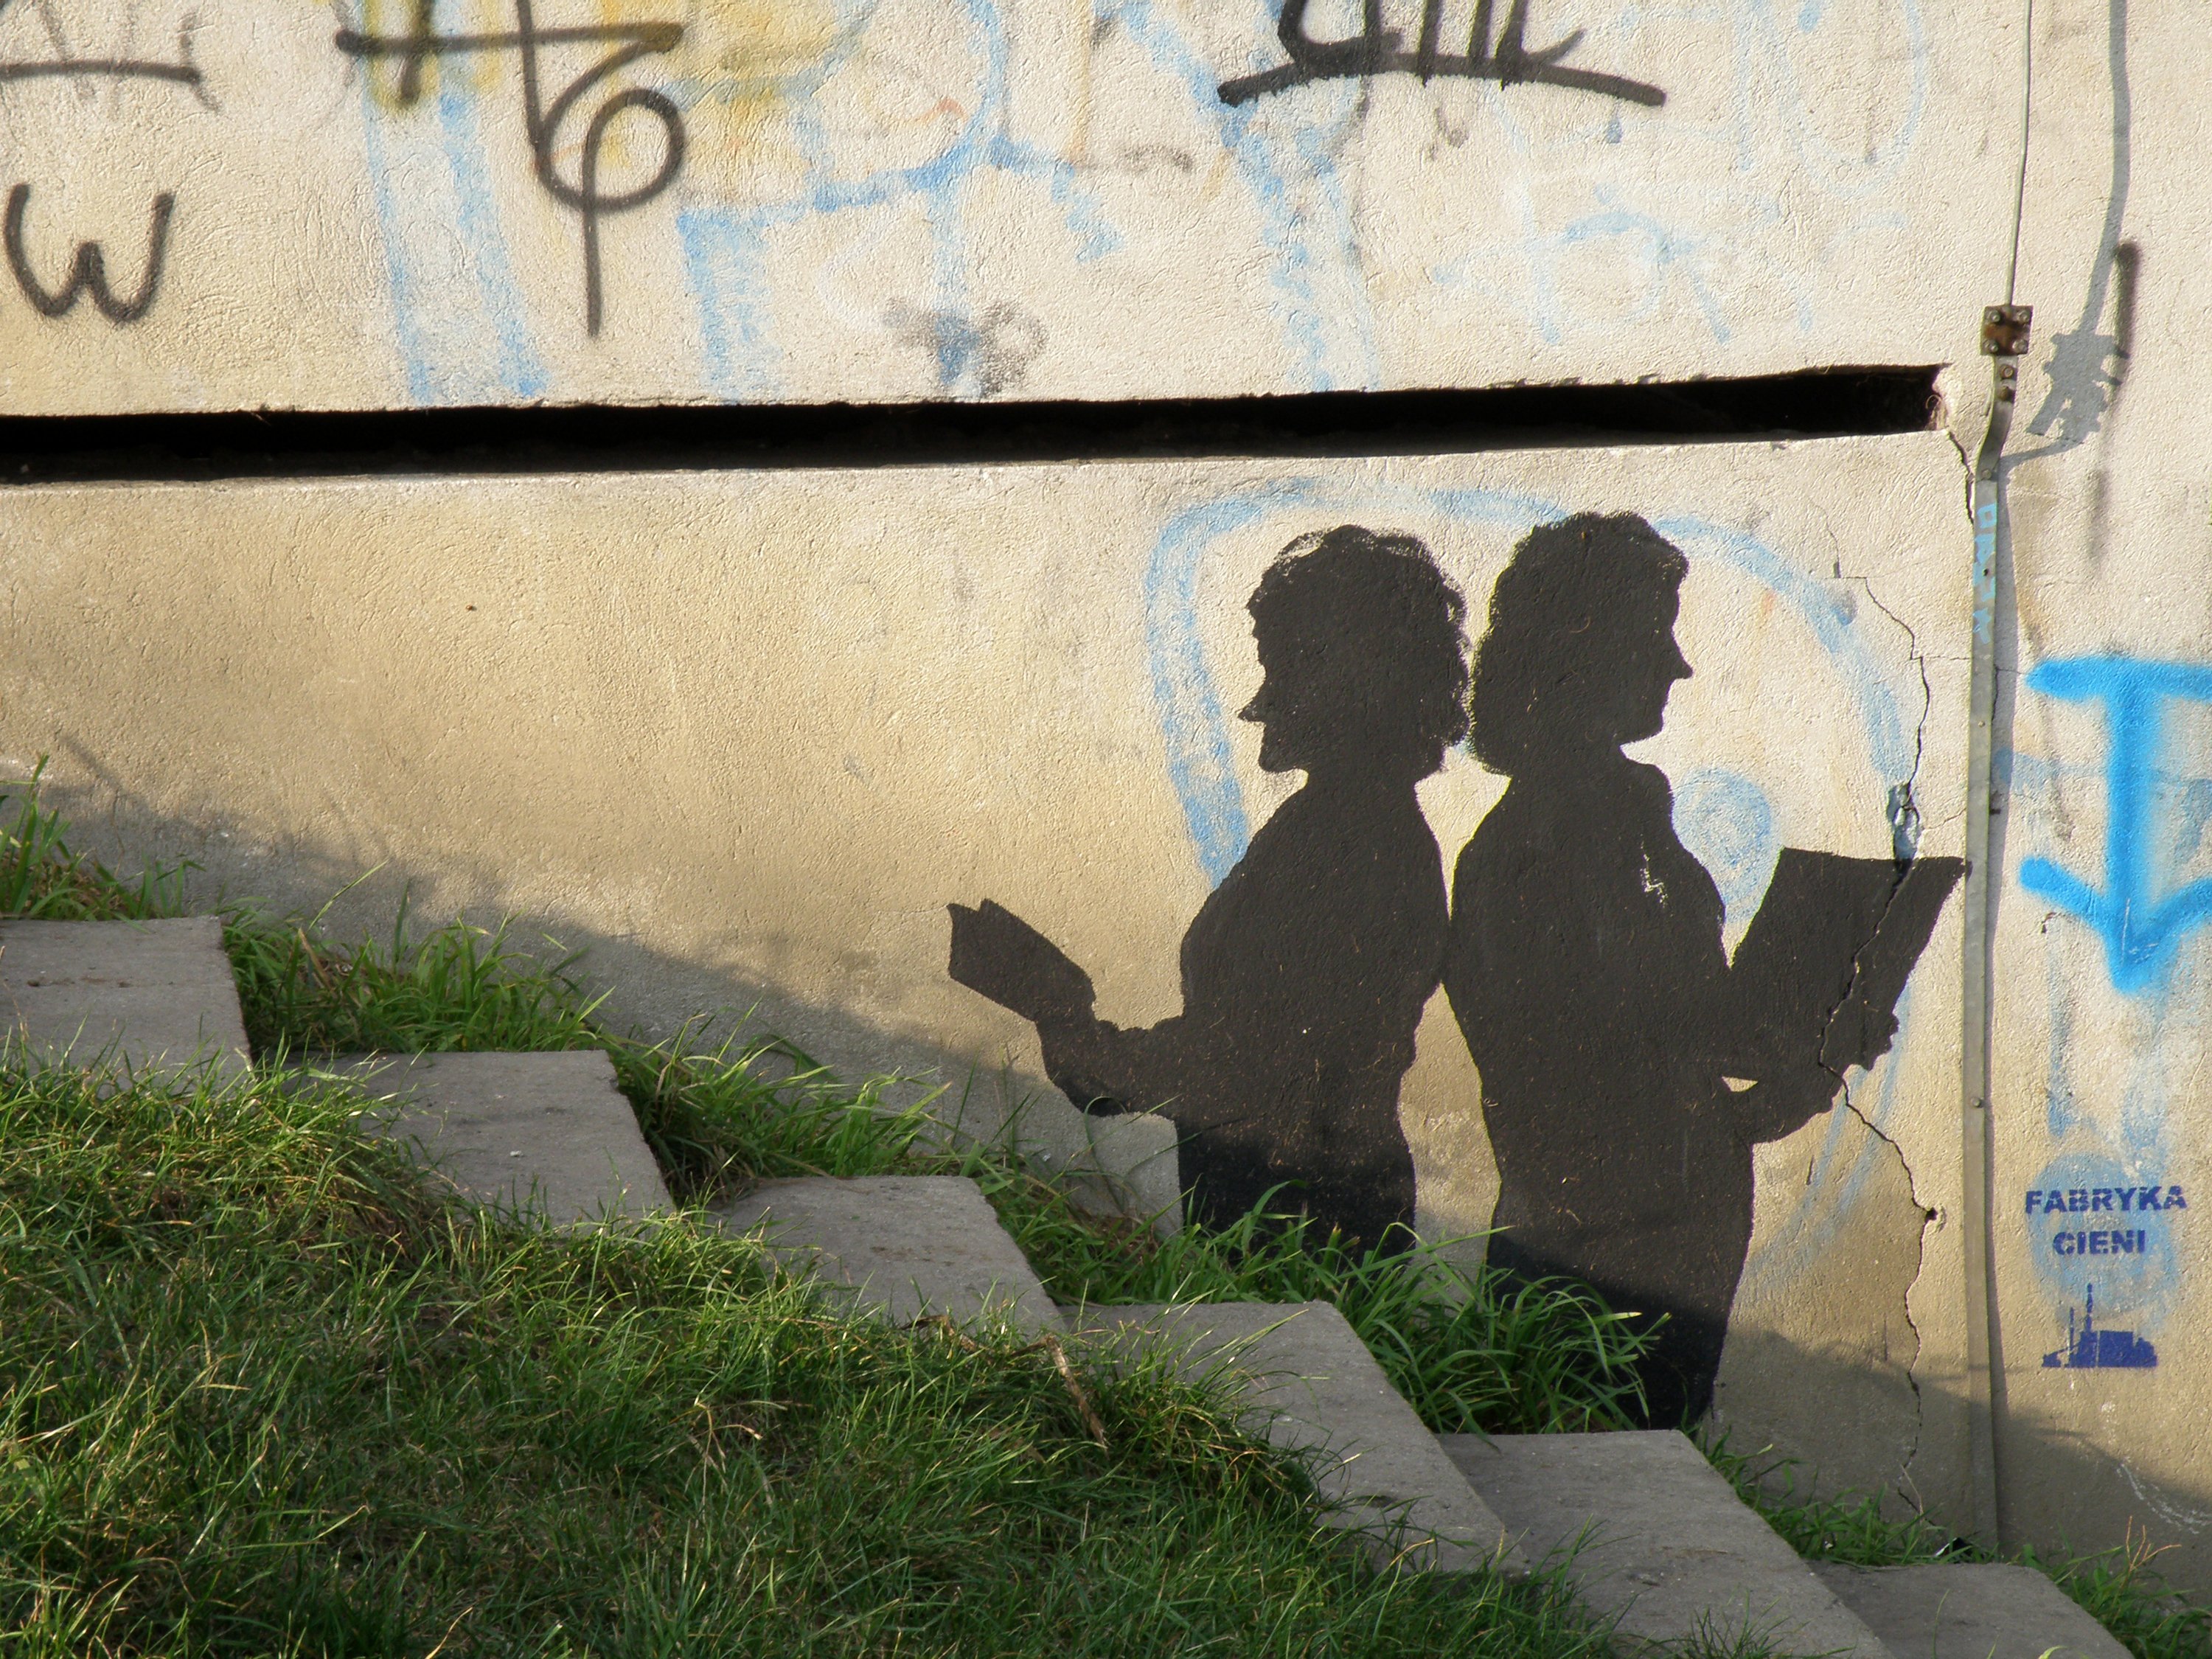
road, street, texture, wall, graffiti, street art, art, infrastructure, mural, urban area